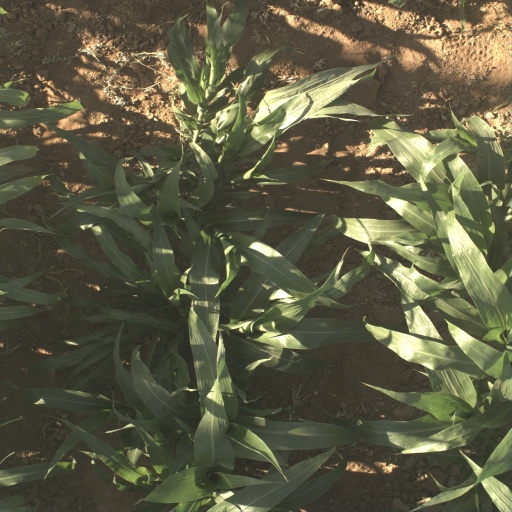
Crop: sorghum